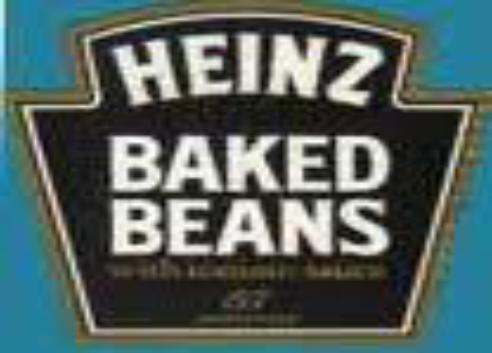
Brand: Heinz Baked Beans
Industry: Food